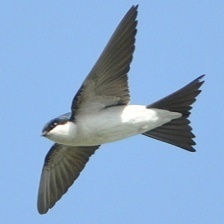
Species: COMMON HOUSE MARTIN
Scientific name: DELICHON URBICUM